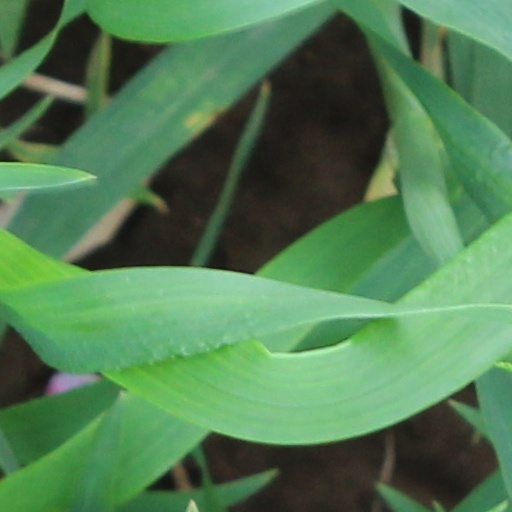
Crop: wheat